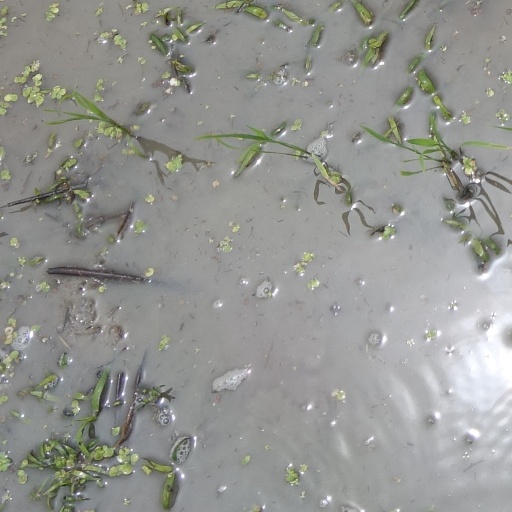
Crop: rice